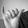
ASL letter: Y